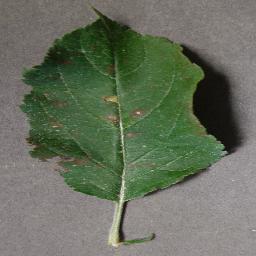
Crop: apple
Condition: cedar_rust